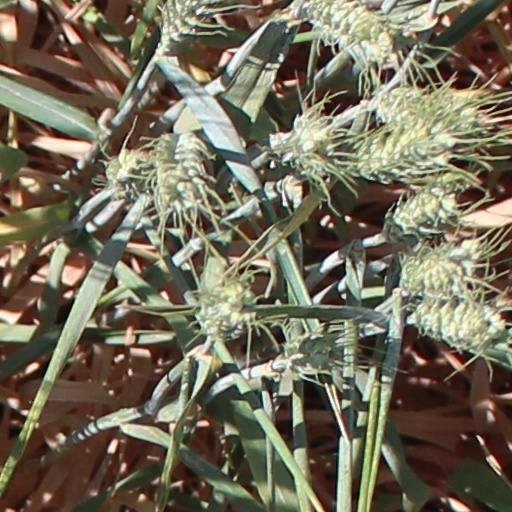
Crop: wheat